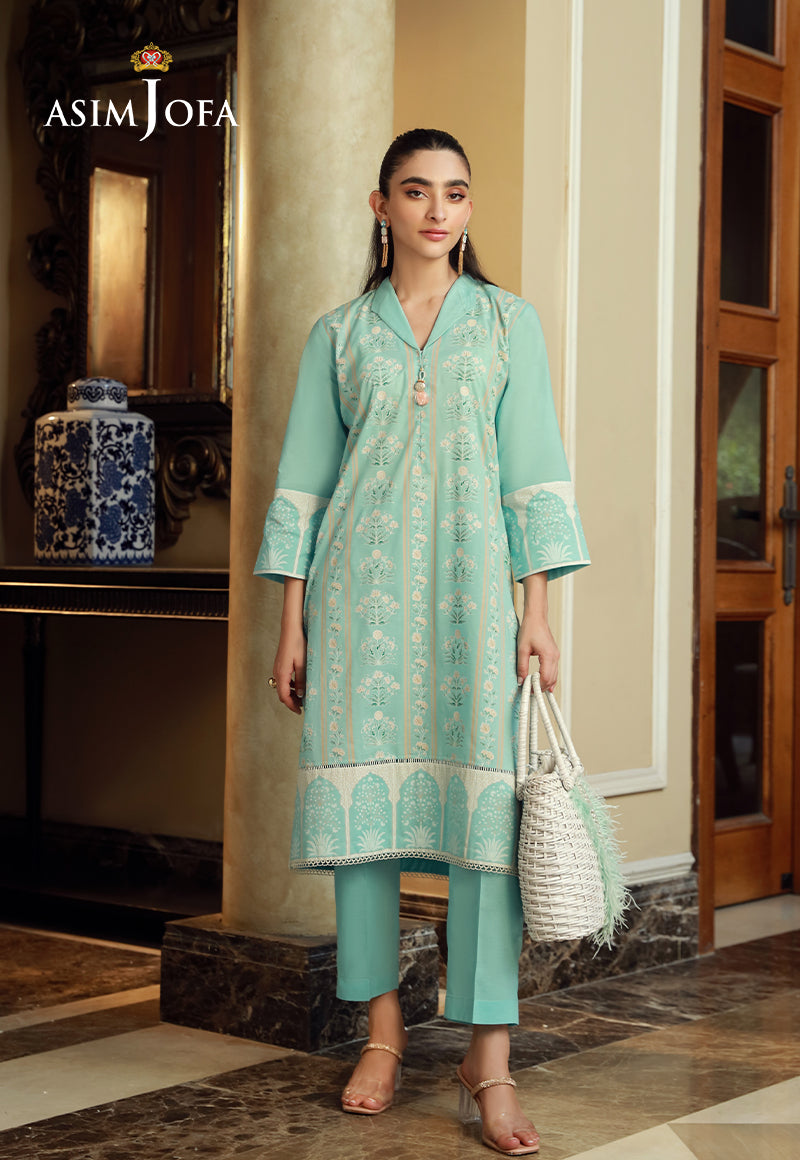
mint jasmin embroidered tunic with